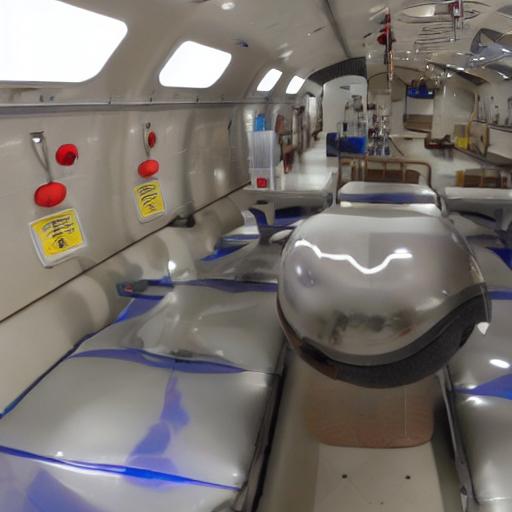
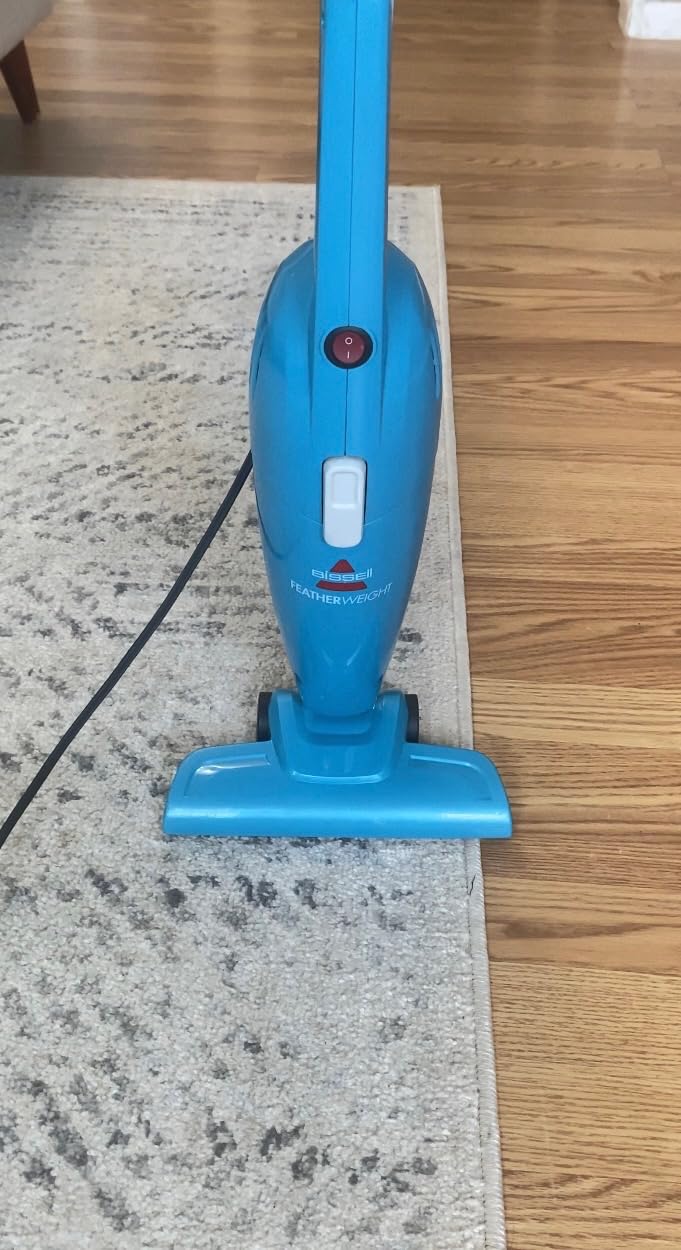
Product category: items_vacuum
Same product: no